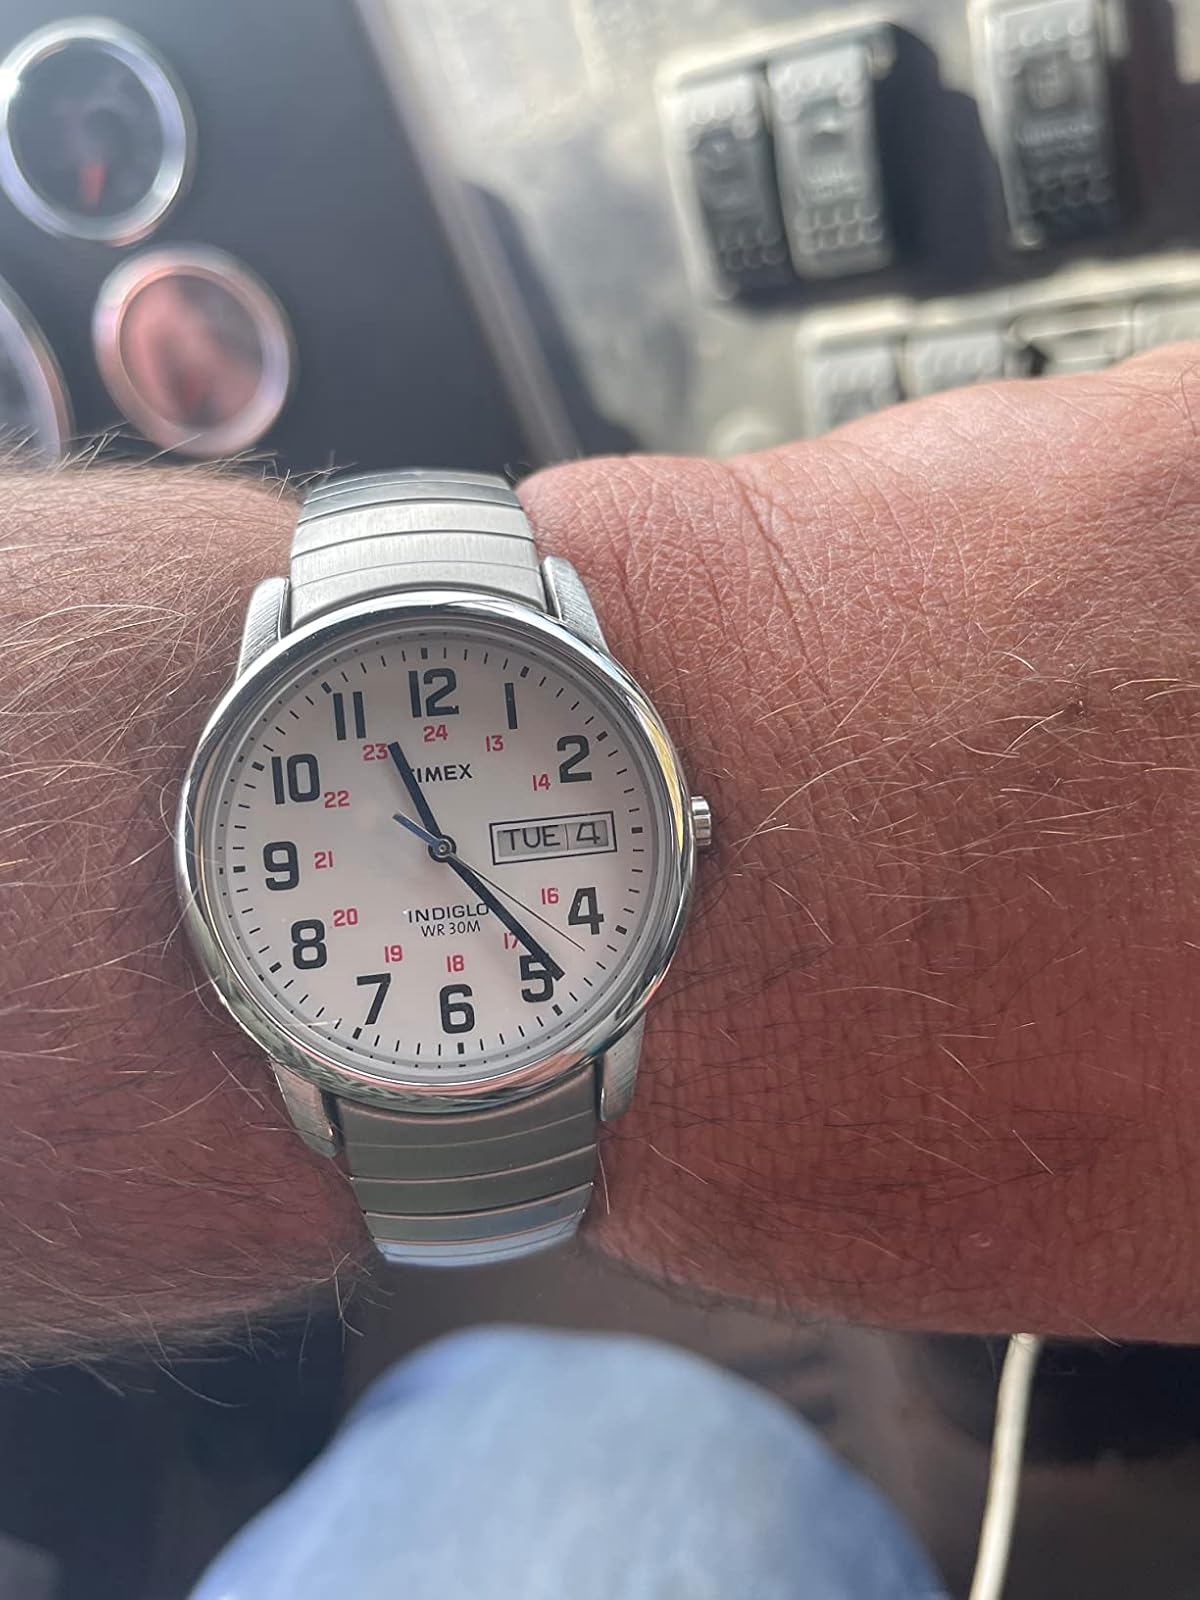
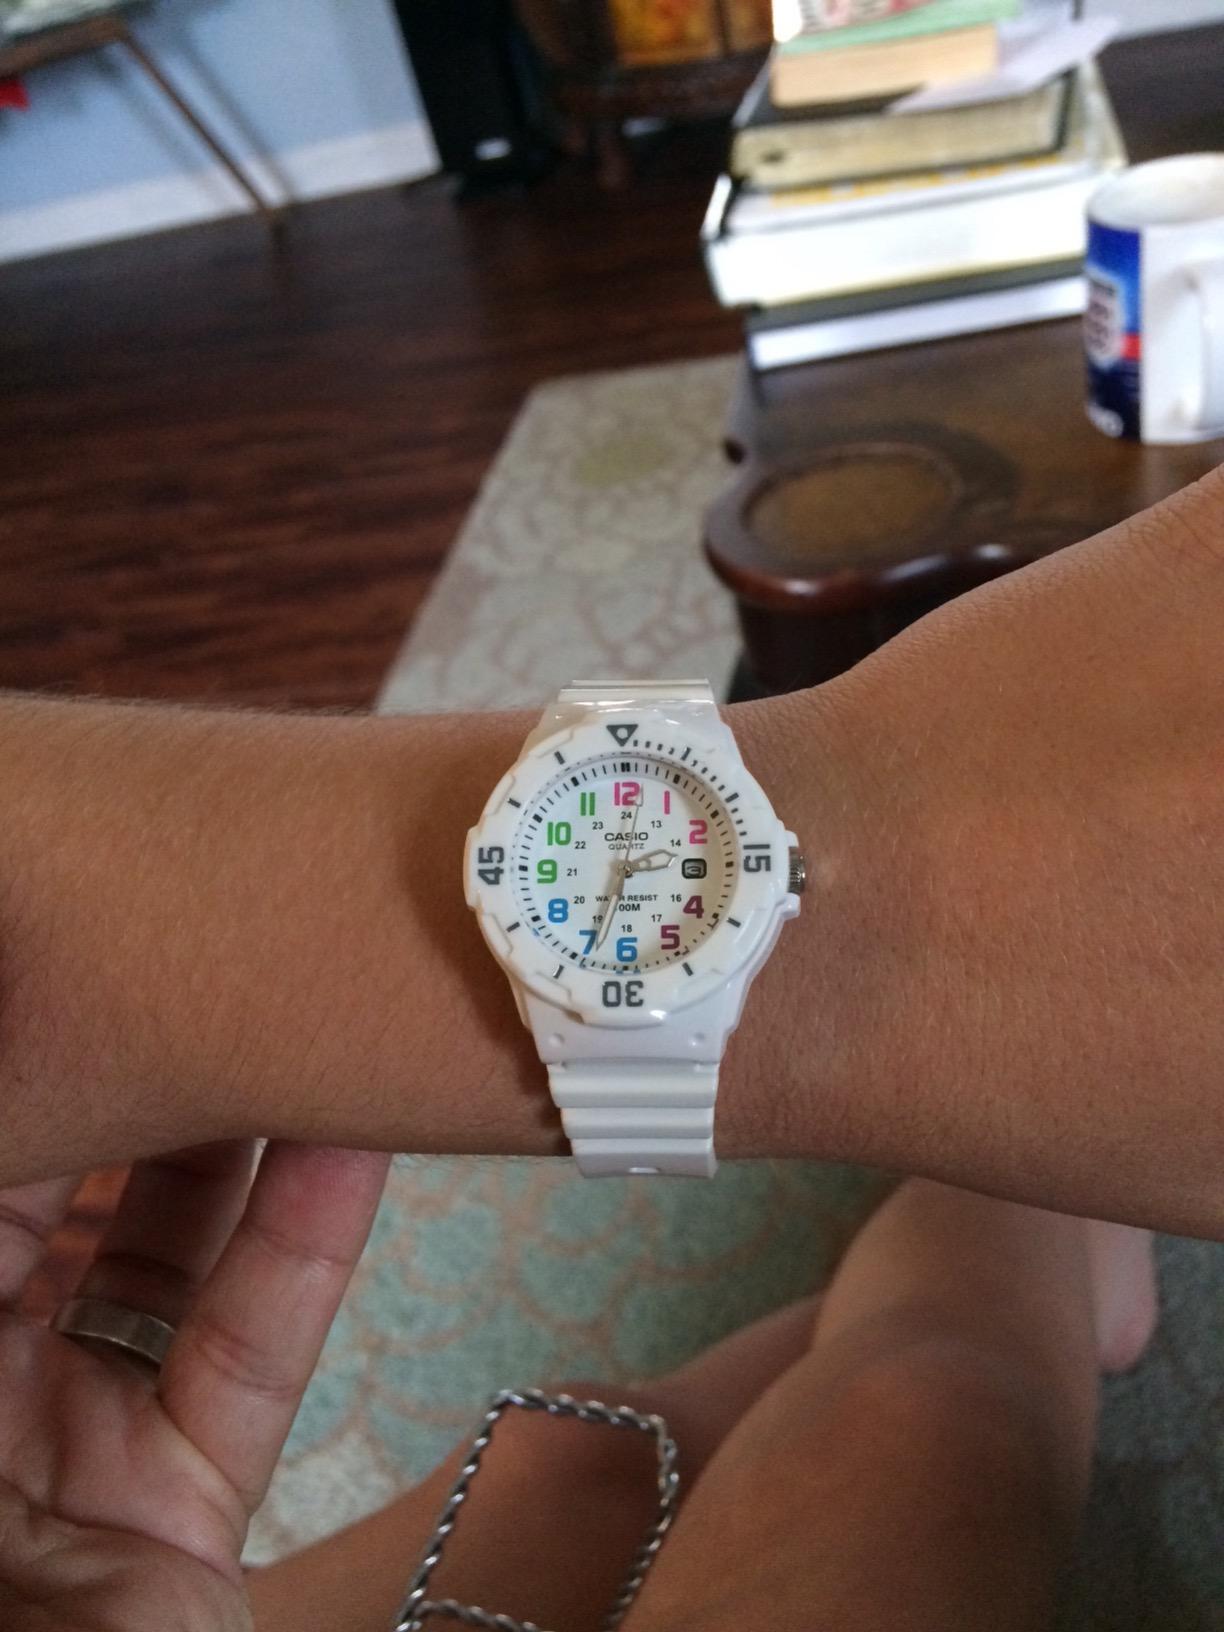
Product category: accessories_watch
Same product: no